French ironclad Gauloise

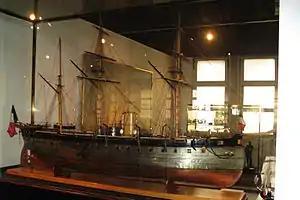
A scale model of sister ship

"Gauloise", named after an inhabitant of Gaul, was ordered on 16 November 1860 from the Arsenal de Brest, laid down on 24 January 1861 and launched on 26 April 1865. She was commissioned for trials on 12 April 1867, completed that same month, but was not definitively commissioned until 5 December. "Gauloise" was assigned to the Ironclad Division of the Northern Squadron, based in Cherbourg. On 24 July 1868, she became the flagship of Rear Admiral Charles de Dompierre d'Hornoy.